Meng Haoran

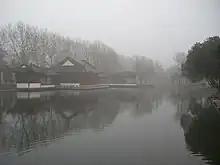
A city park in the former Xiangyang area, Meng Haoran's home territory.

One of the major poets during a peak era of the Tang Poetry, known as the High Tang, Meng Haoran was born in Xiangyang District, Xiangfan, south of the Han River, in the modern province of Hubei. He remained strongly attached to this area and its scenery throughout his life.